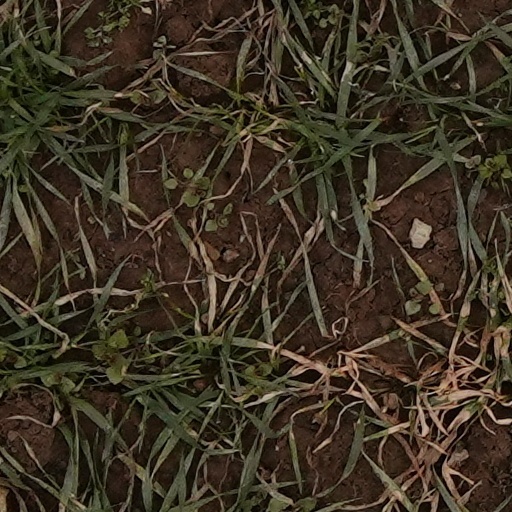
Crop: wheat